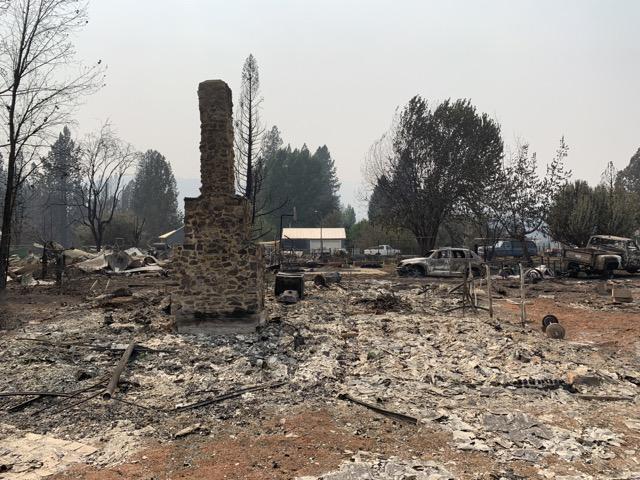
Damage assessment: destroyed